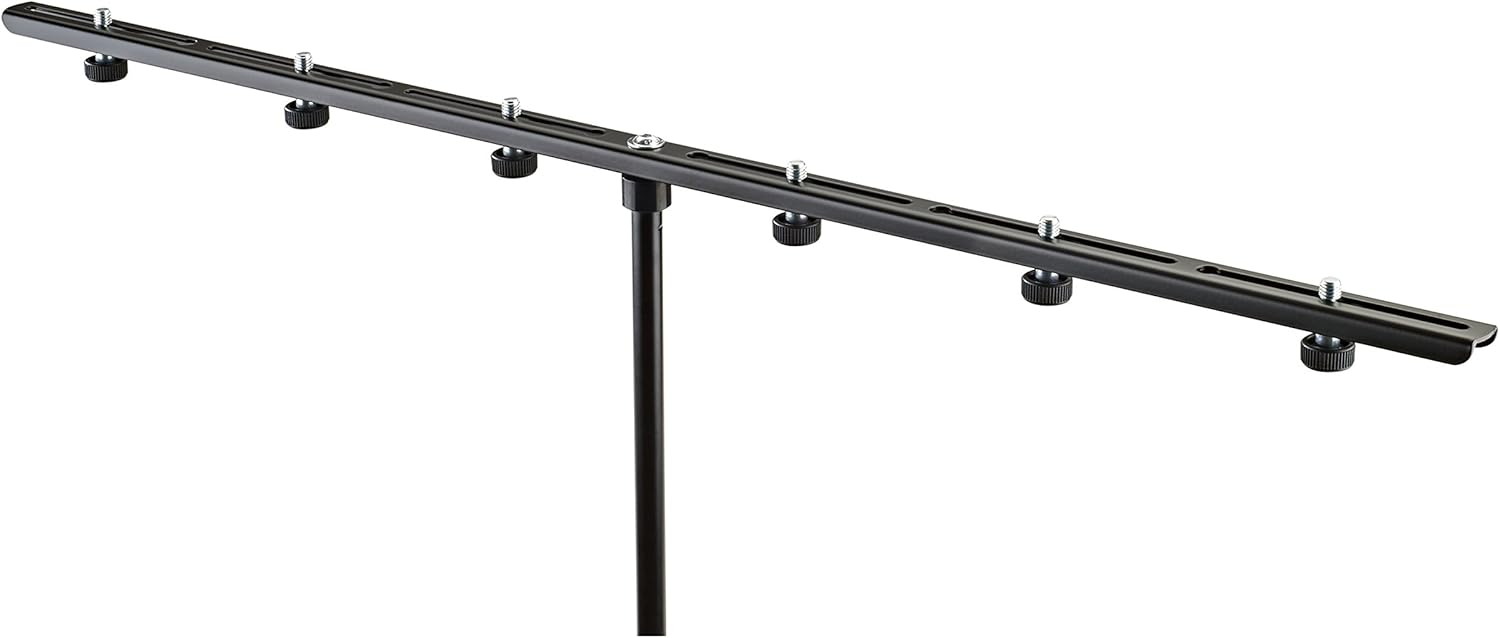
K&M 23560 Microphone Bar
Category: Musical Instruments
Easy to Install Microphone Bar Adapter
Features: 5/8" Threaded Microphone Bar f Compatible Sts with 6 Microphone Capacity